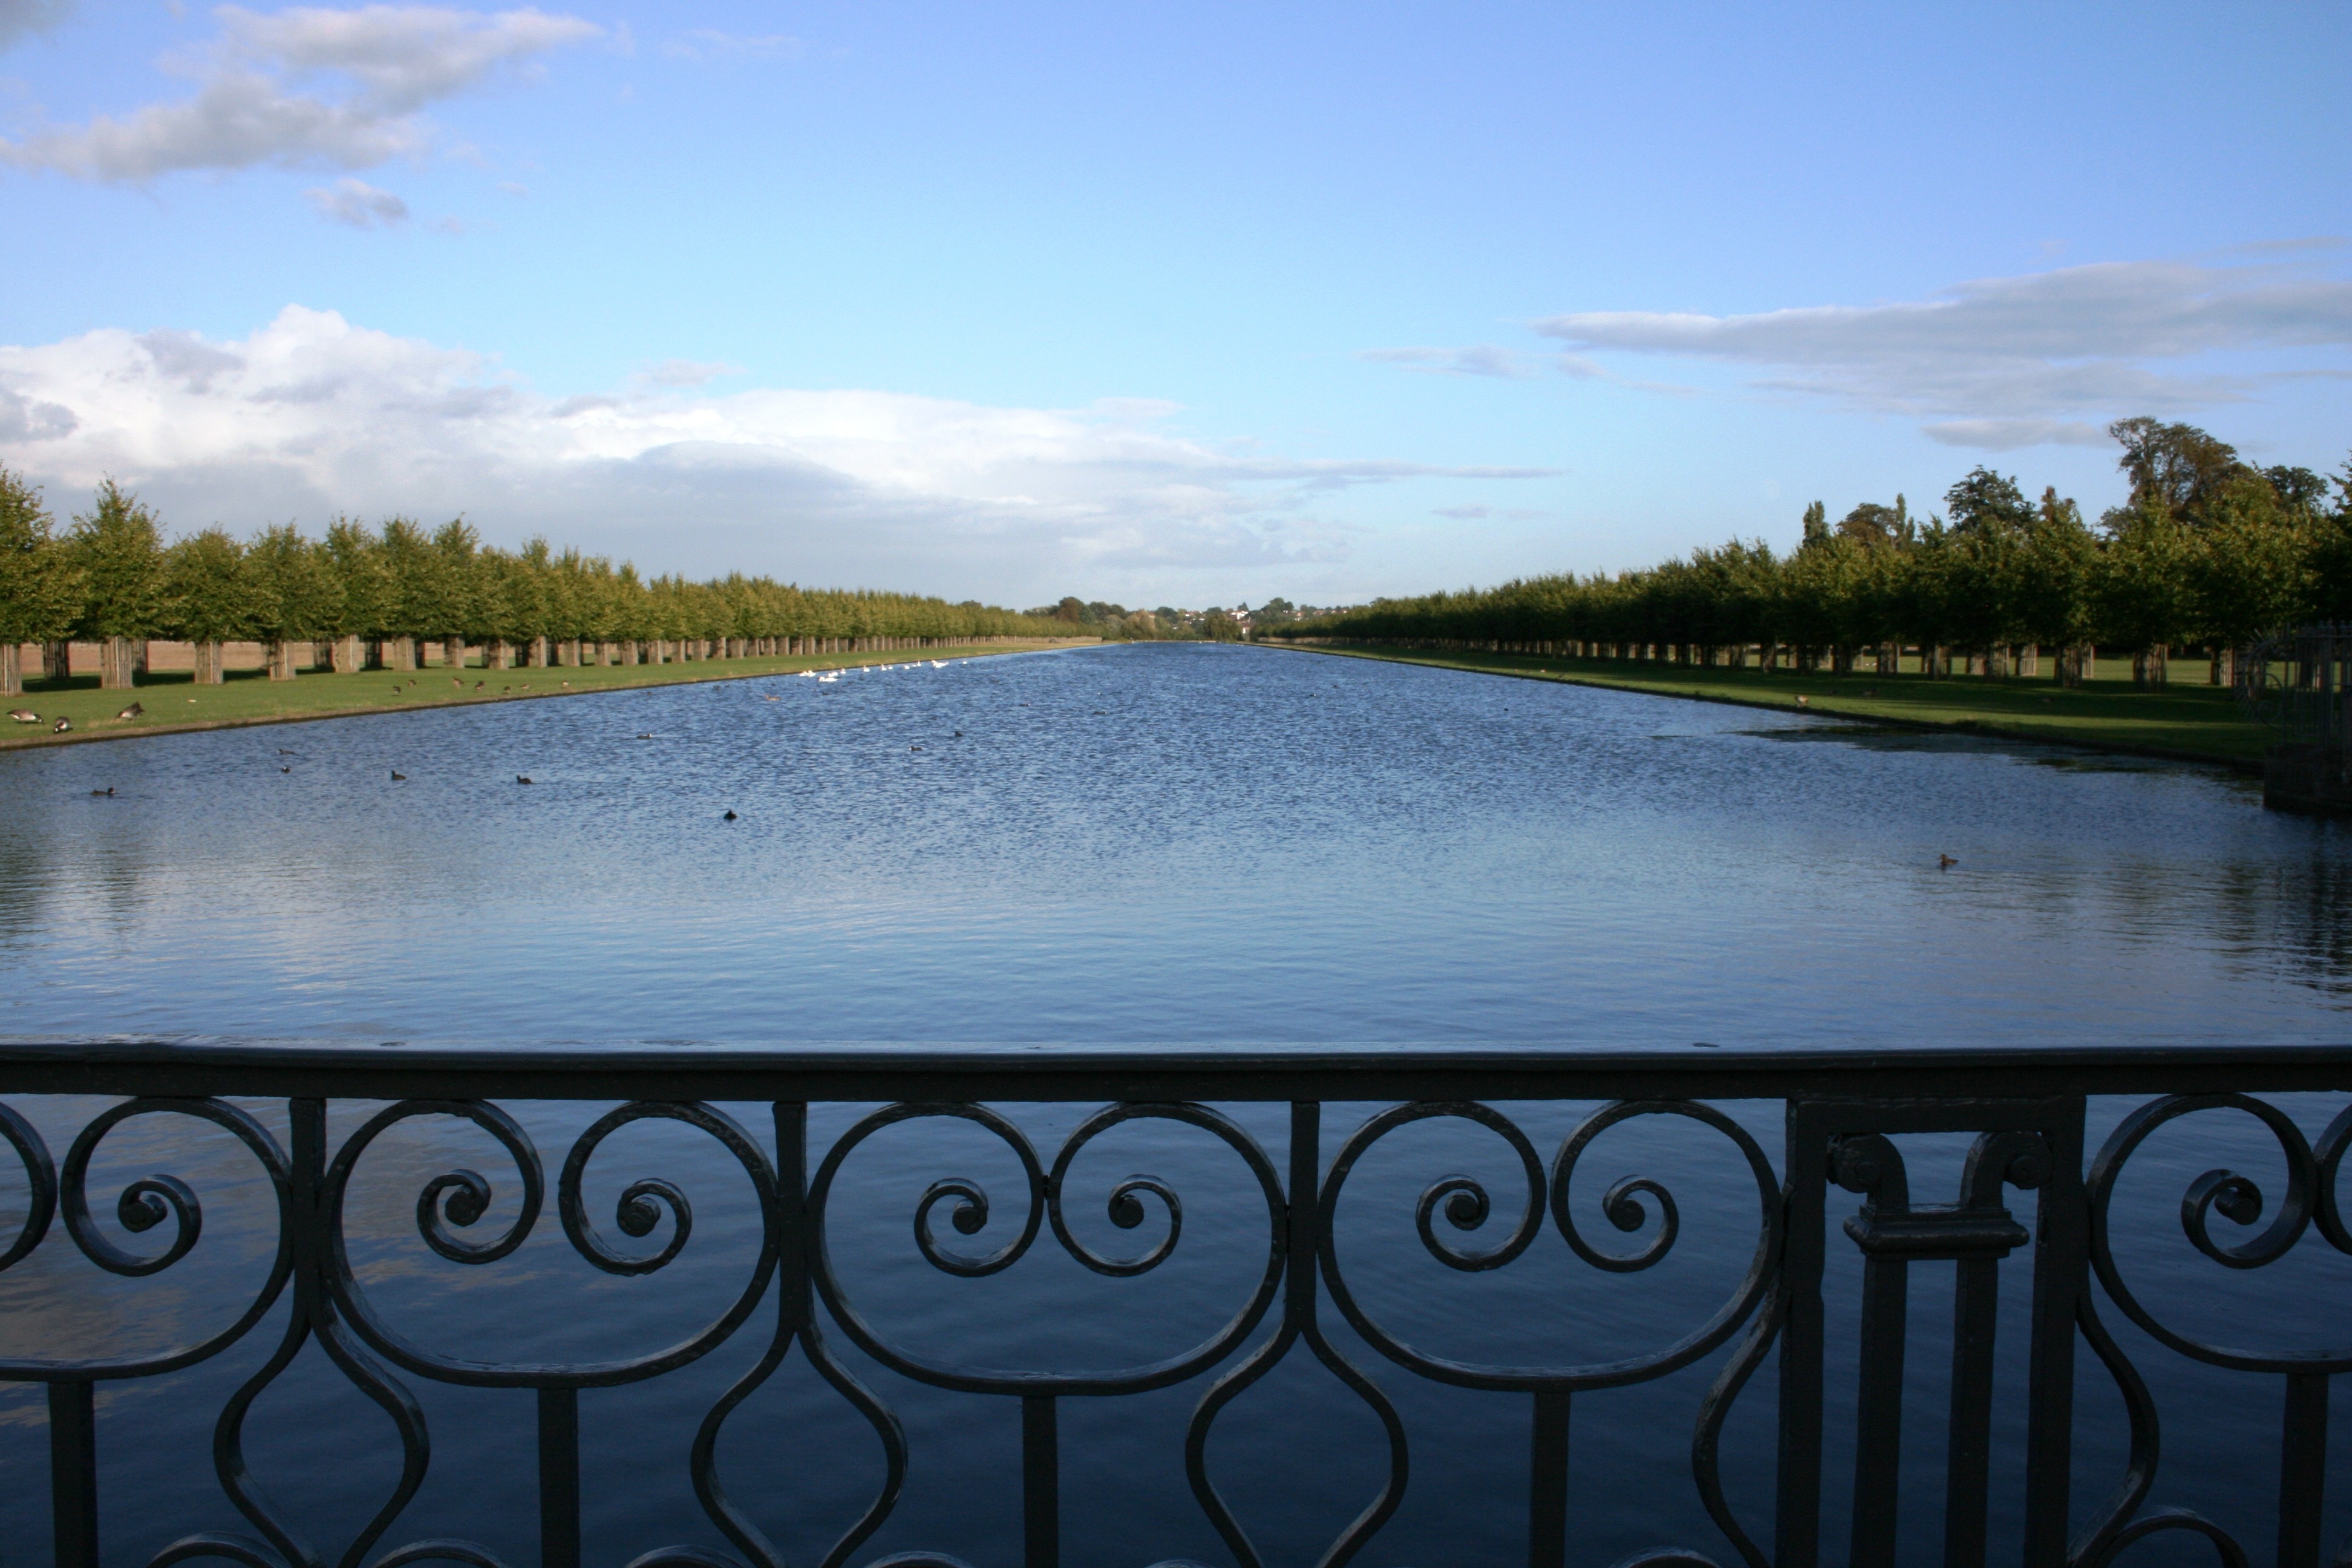
landscape, water, sky, lake, river, reflection, peace, infinity, reservoir, waterway, body of water, england, grid, harmony, existence, hampton court, gradil